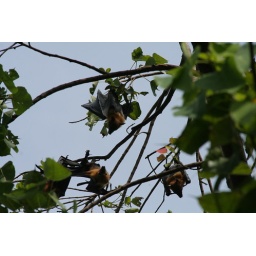
fruit bat tree near Battambang